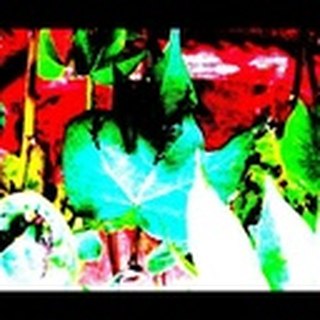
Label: cotton_bacterial_blight